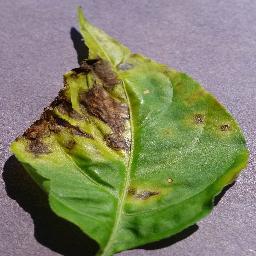
Label: Pepper,_bell___Bacterial_spot